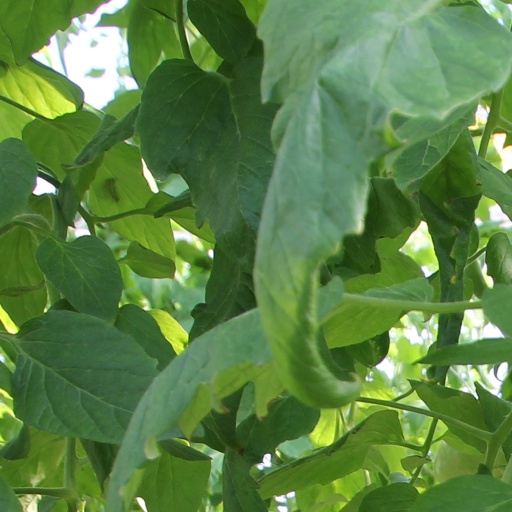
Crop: tomato